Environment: lab
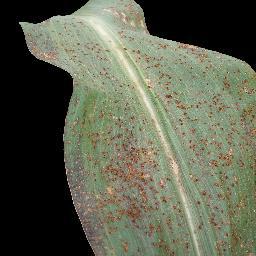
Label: common_rust